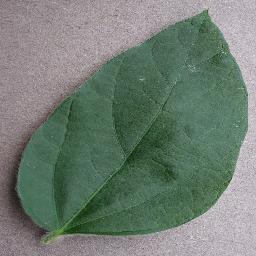
Label: Soybean___healthy